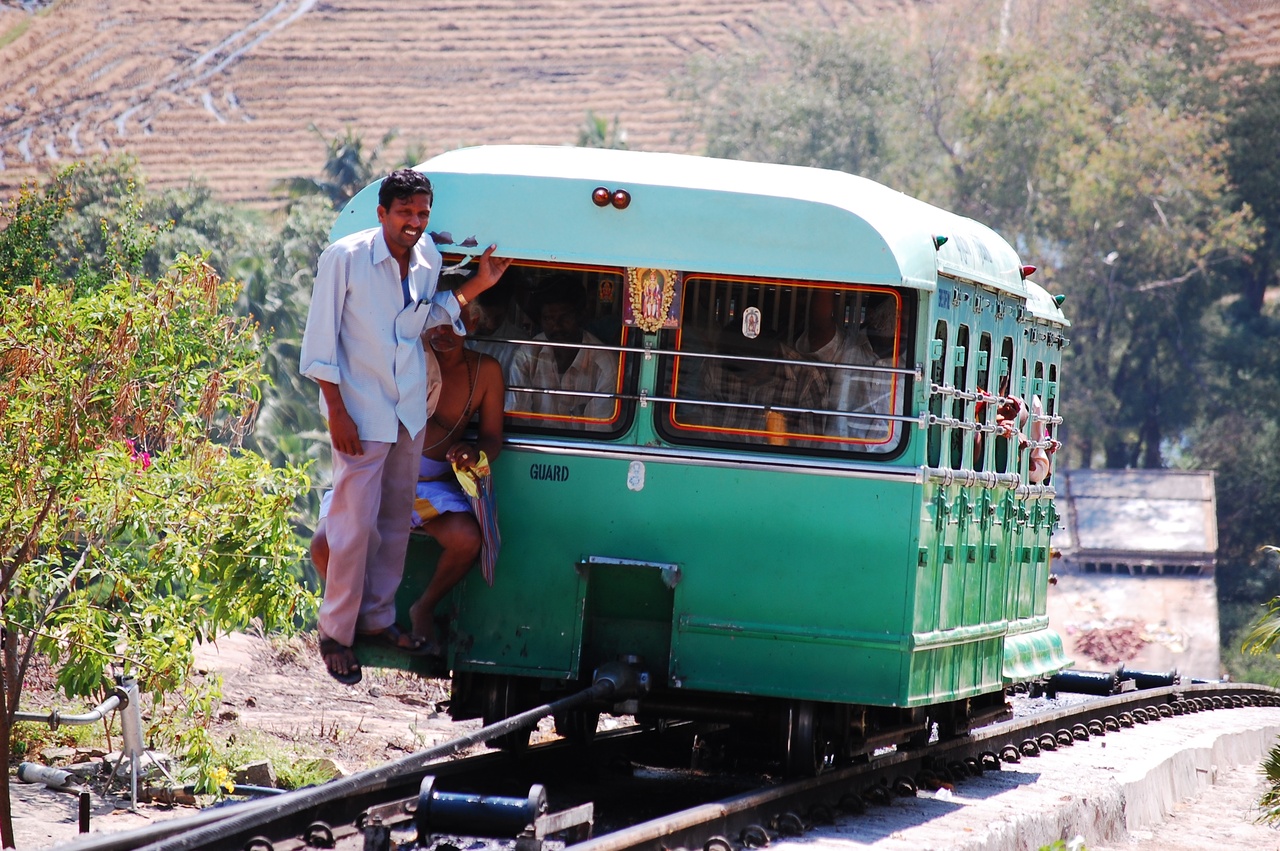
The Palani Hills ropeway connects the foothills of Palani town to the famous Arulmigu Dhandayuthapani Swamy Temple atop the hill.  This aerial tramway significantly reduces the time and effort required for pilgrims to reach the temple, offering a much faster alternative to the steps or the winding hill road. Operated by the Tamil Nadu State Transport Corporation, the ropeway provides passengers with a stunning, panoramic view of Palani town and the surrounding plains during the approximately 3-m